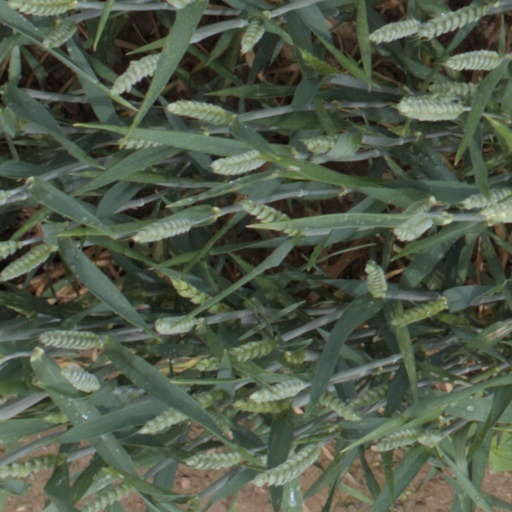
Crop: wheat